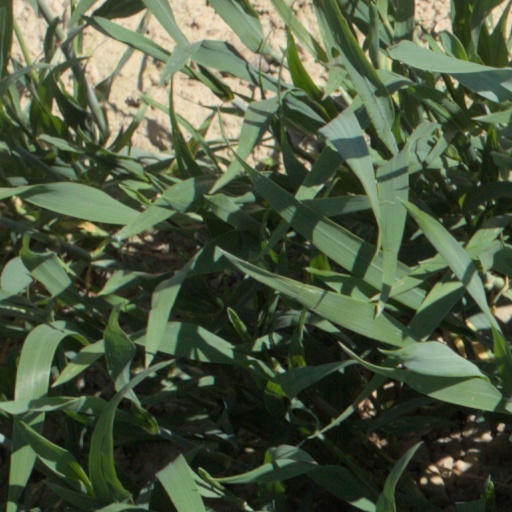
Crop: wheat